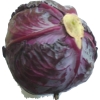
Label: red_cabbage